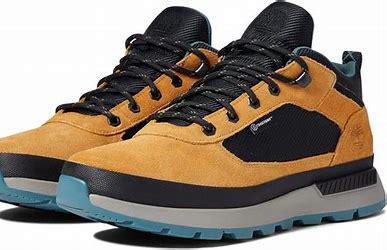
Brand: Timberland
Model: Field